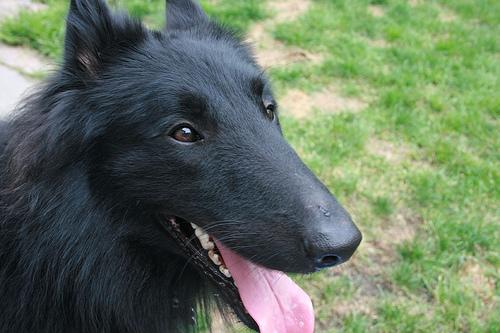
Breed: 227-n000070-groenendael